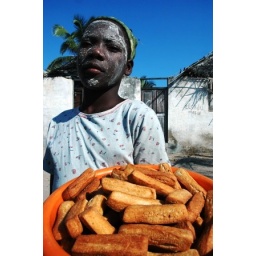
The same girl was selling some cassava neggets for the breakfast at the street market in the Island.